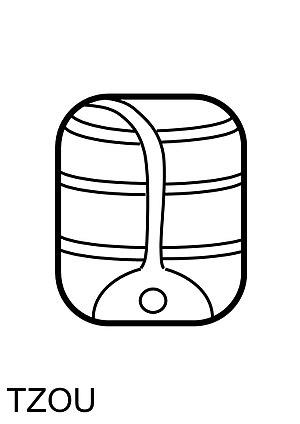
2e Syllabogramme maya TZOU
L’écriture maya est un système d'écriture logosyllabique, c'est-à-dire à la fois logographique et syllabographique, servant à retranscrire l'ensemble des langues mayas. L'écriture était l'apanage d'une caste de scribes « Ah Tz'iib » faisant partie de la haute société. Seules deux autres castes dirigeantes y avaient accès « les prêtres » et « les chefs ». Elle était inaccessible au reste de la population.